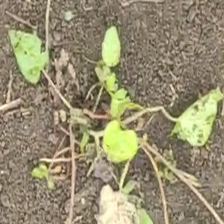
Weed species: Obscure_morning _glory(Ipomoea obscura)